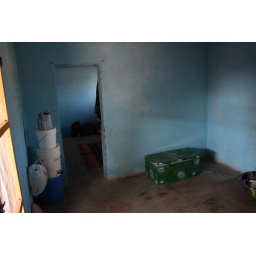
The green metal box holds my food so that it cant get bugs in it.